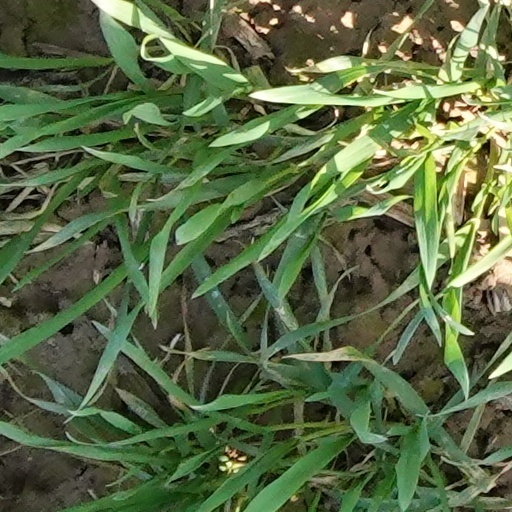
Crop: wheat